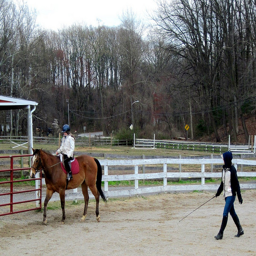
A person riding a brown horse next to a white fence.
A person rides a horse while another person looks on.
a woman leads a horse while a person is riding it
A girl is training another girl on a horse.
female riding a brown horse while another female walk beside.